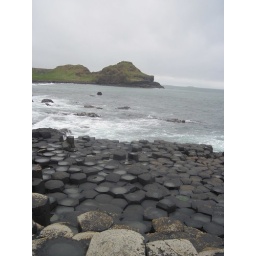
Tuesday, April 5 in Northern Ireland. County Antrim, Bushmill's Distillery, the Giant's Causeway and the coast of Northern Ireland by bus